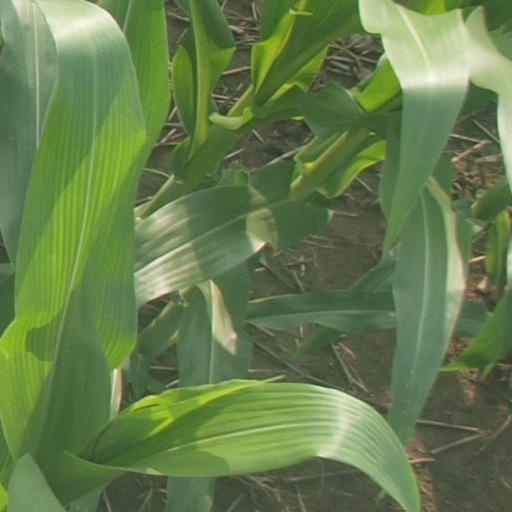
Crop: maize; corn